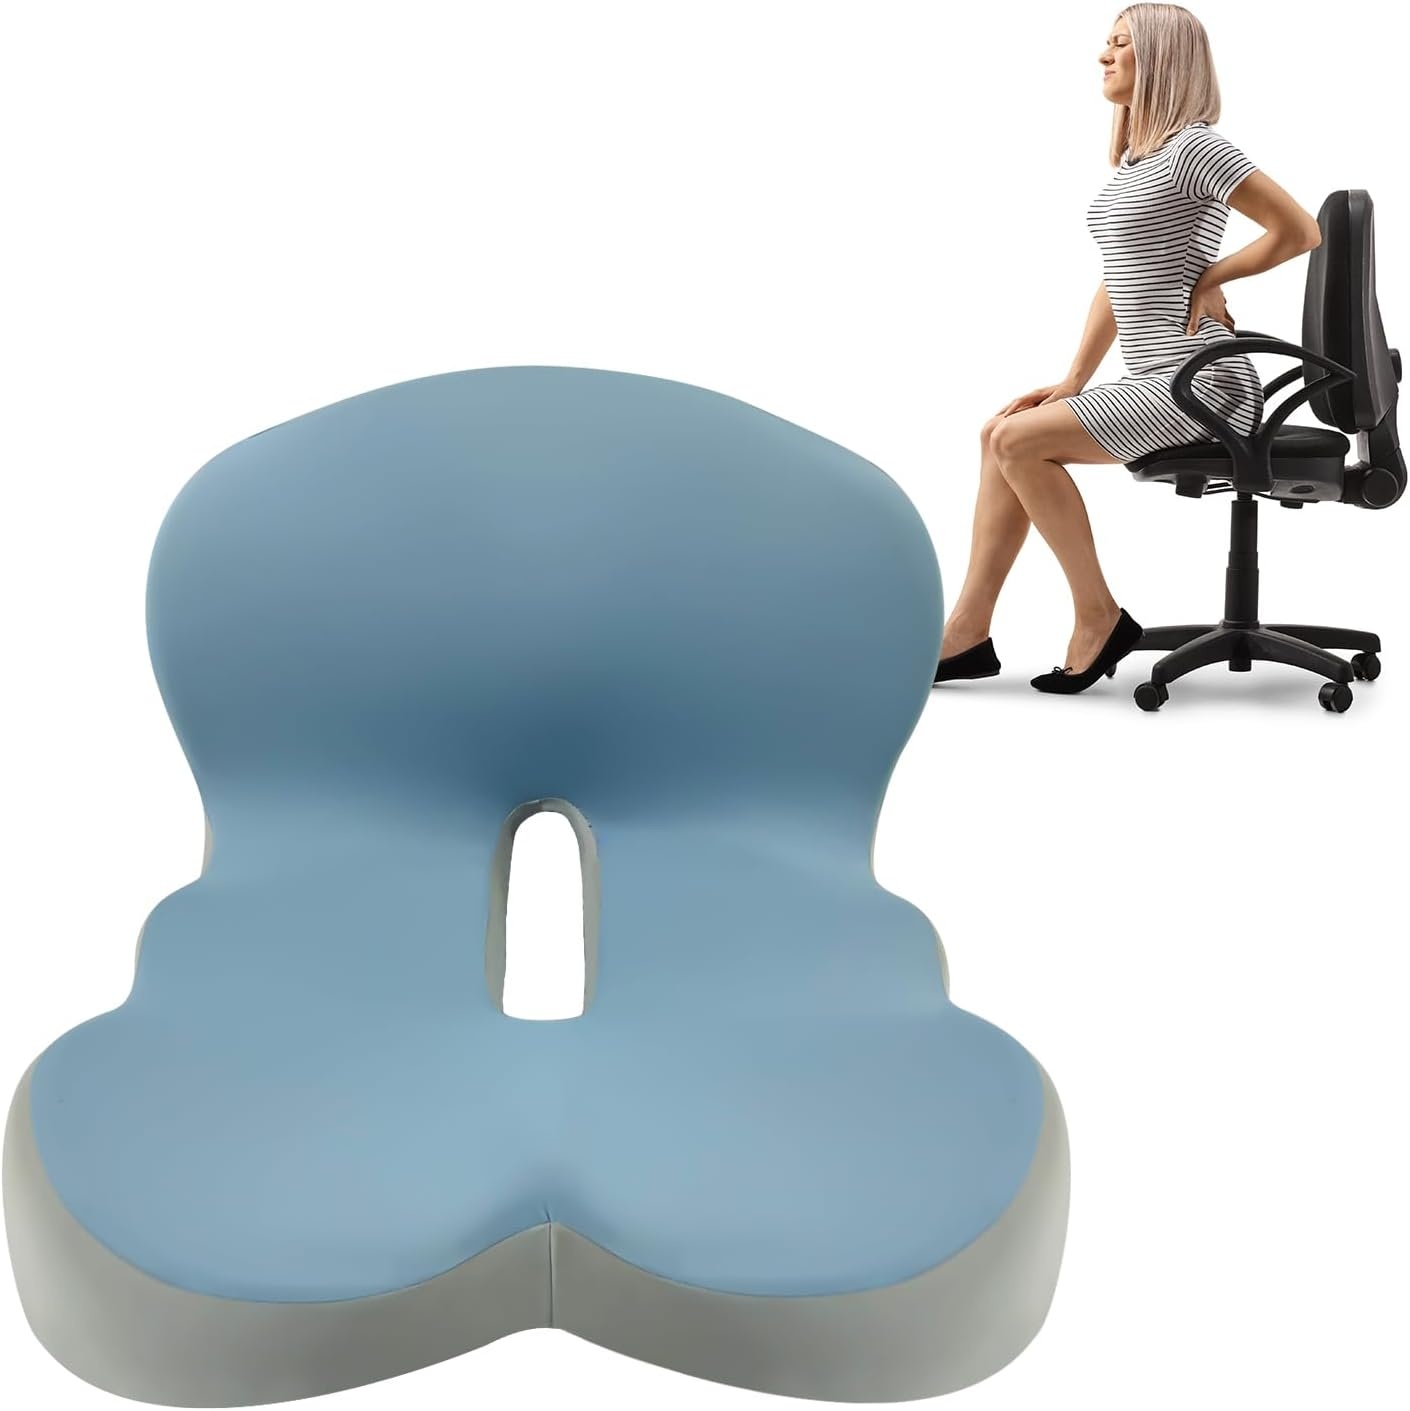
Buttocks Cushion for Office Chair Memory Foam Seat Pad for Butt Support Tailbone Relief Ergonomic Chair Cushion for Home Car Travel or Work (Blue and Gray Patchwork Color)
Overview Brand : OuYezy Special Feature : Ergonomic Color : Blue and Gray Patchwork Color Size : Standard Fill Material : Memory Foam About this item 【Ergonomic Design】 Buttocks cushions are designed to relieve sedentary discomfort, effectively dispersing the pressure on the buttocks and tailbone, whether you are working in the office, studying at home, or traveling long distances, it will make you feel more at ease when you sit down 【High Density Memory Foam】 Buttocks cushion with back support is made of high resilience memory foam, which instantly conforms to your body's curves when you sit down, and provides gentle but powerful support, allowing you to say goodbye to sitting stiffness and fatigue from sitting for a long time 【Non slip Bottom】 Butt cushion bottom with non-slip design, can be used in all kinds of chairs on the material can be firmly fixed, will not slide because of the movement, use more peace of mind 【Lightweight Removable and Washable】 The cushion is lightweight and easy to carry, and the jacket is removable and washable to keep it clean and hygienic, so it is easy to carry and use at home or on the go 【Multi scenario use】Cushion is not only suitable for office chairs, home chairs, but also can be used as car cushions, travel seat cushions, floor cushions, etc., to meet your comfort needs in different environments
Brand: OuYezy
Category: Furniture > Office Furniture Accessories > Office Chair Accessories